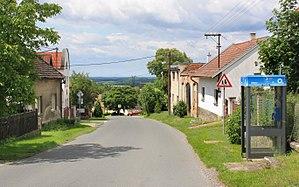
Přišimasy est une commune du district de Kolín, dans la région de Bohême-Centrale, en République tchèque. Sa population s'élevait à 809 habitants en 2018.